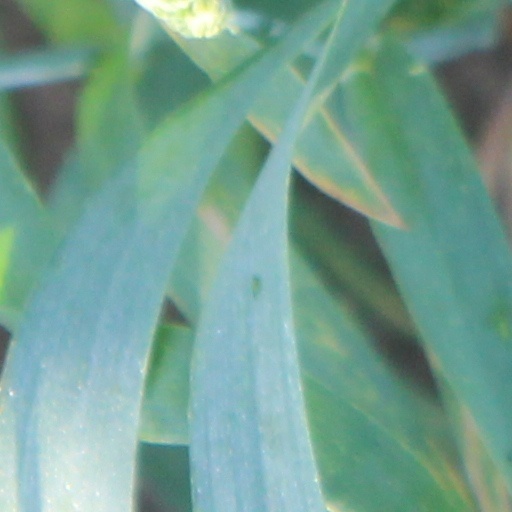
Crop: wheat